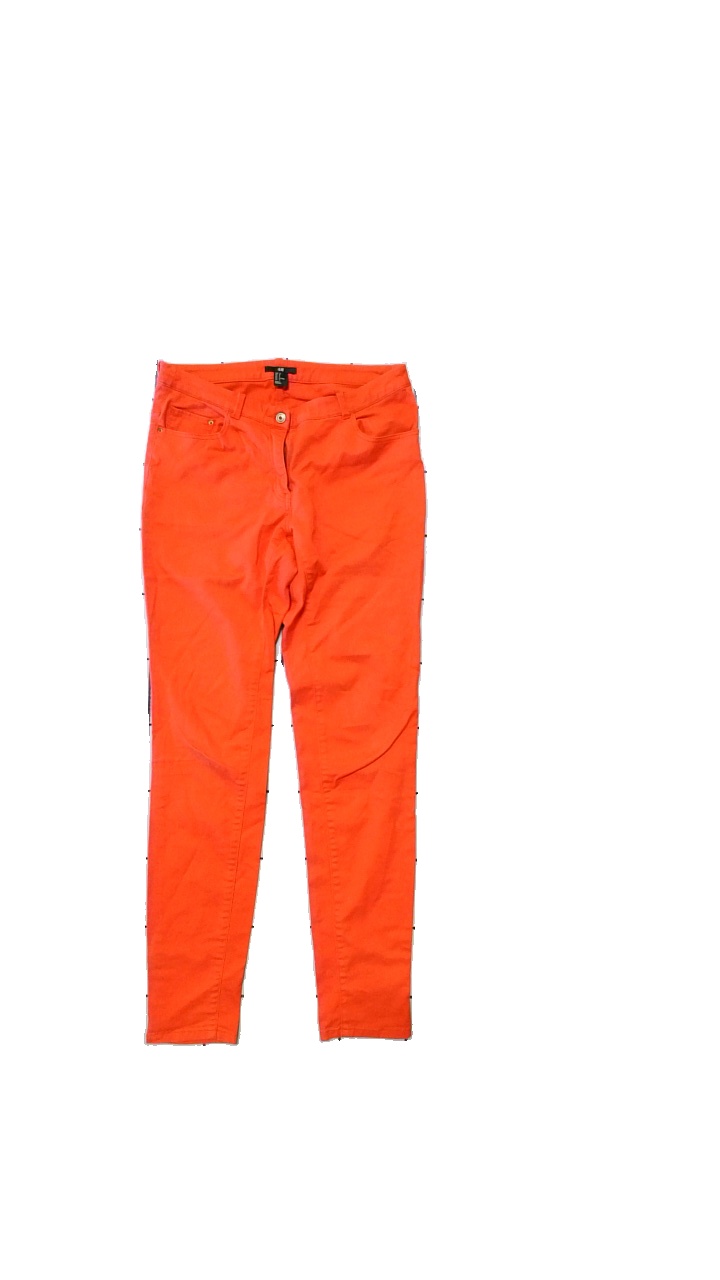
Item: Jeans (Ladies)
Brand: H&m
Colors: Red
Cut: Tight
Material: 98% cotton, 2% elastane
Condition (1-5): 4
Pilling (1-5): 5
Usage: Reuse
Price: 50-100